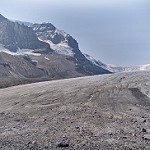
Label: glacier